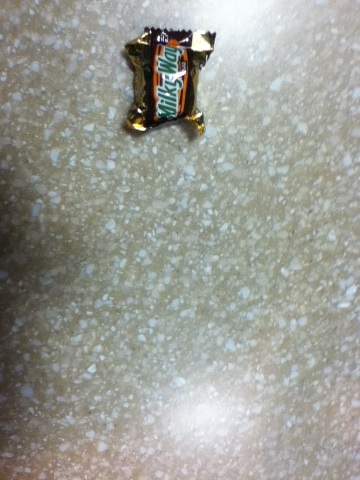Question: What kind of candy bar is this?
Answer: milky way